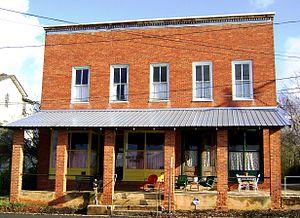
Le comté de Yadkin est un comté situé dans l'État de Caroline du Nord aux États-Unis.